Val d'Ansiei

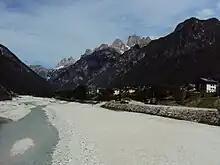
Val d'Ansiei

Val d'Ansiei is a valley in the "comune" of Cortina d'Ampezzo in the Dolomites of the Veneto region of northern Italy. It contains the mountain refuge, Rifugio Tre Sorelle.